Glen Sobel

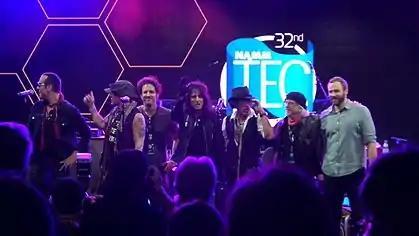
Glen Sobel performs with the Hollywood Vampires at the 32nd TEC Awards at NAMM in 2017.

Glen Sobel (born December 27, 1970) is an American drummer who has performed and recorded in many different genres. Mainly known for being the drummer for Alice Cooper since 2011, Sobel has worked with other musicians/groups, including Mötley Crüe, Hollywood Vampires, Richie Sambora, Orianthi, Beautiful Creatures, Chris Impellitteri, Gary Hoey, Tony MacAlpine, Jennifer Batten, Paul Gilbert, Saga and Shark Island.